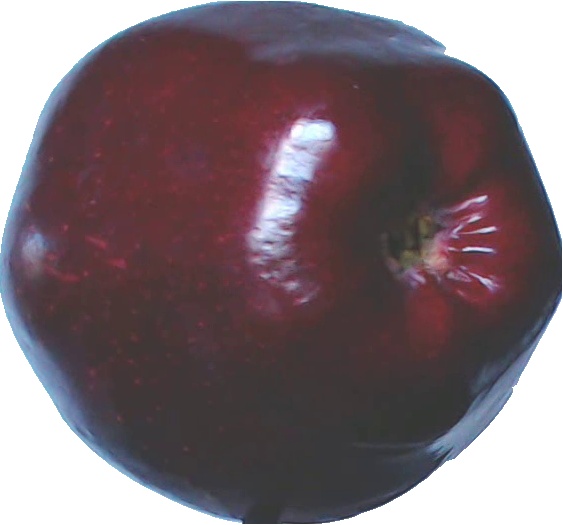
Label: apple_red_delicios_1